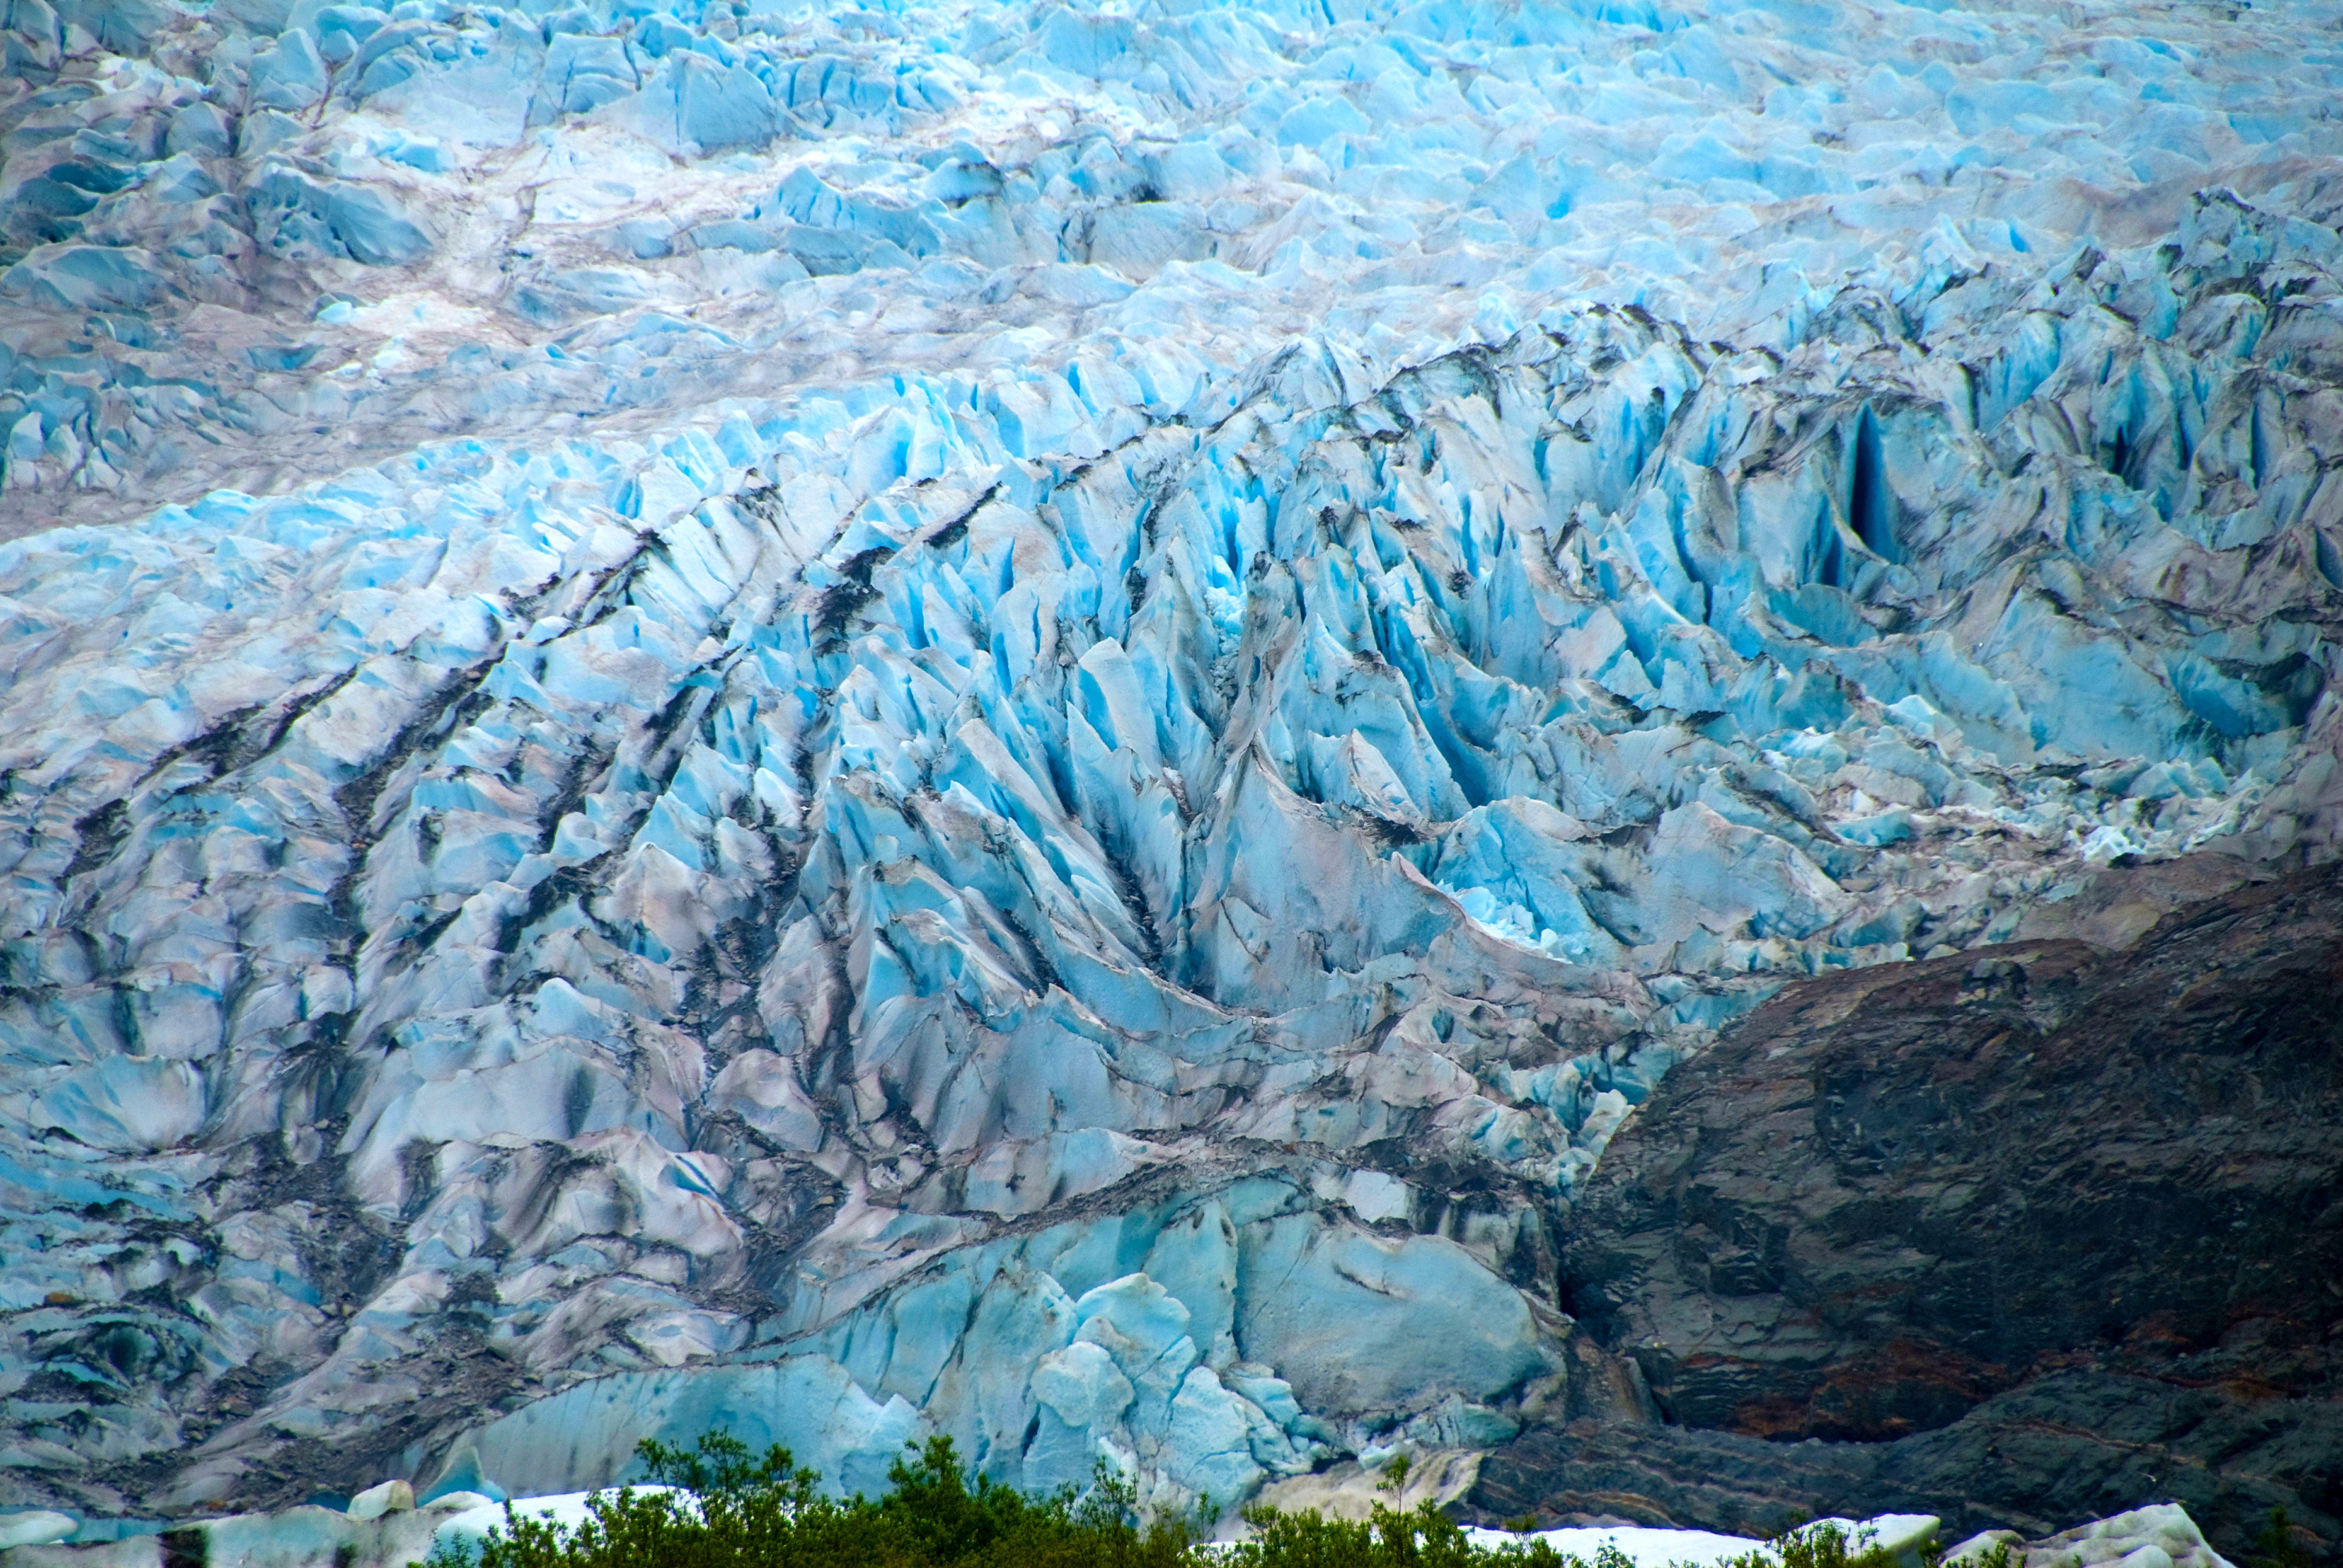
formation, ice, glacier, badlands, alaska, moraine, landform, geographical feature, glacial landform, geological phenomenon, ice cap